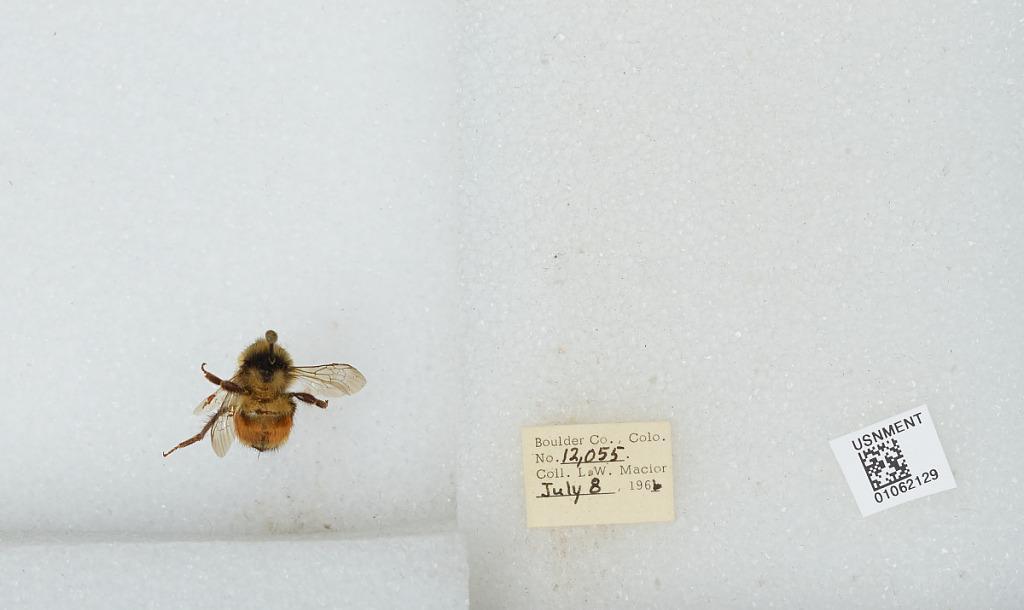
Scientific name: Bombus (Pyrobombus) bifarius Cresson
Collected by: L. Macior
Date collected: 1966-7-8
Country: United States
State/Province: Colorado
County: Boulder
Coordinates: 40.0017, -105.308